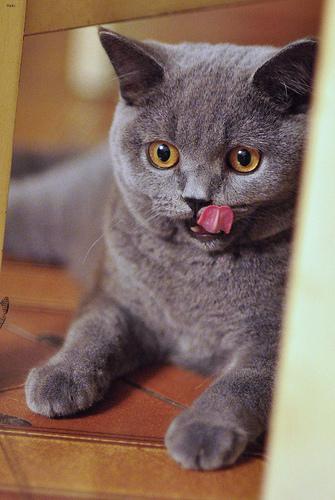
Breed: British Shorthair